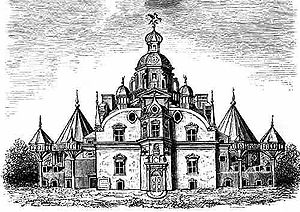
Uranienborg
Uranienborg Slot
Uranienborg var et af Tycho Brahes observatorier på øen Hven i Øresund, opført omkring 1580. Øen blev givet til Tycho Brahe af kong Frederik 2. netop med henblik på astronomisk udforskning. Bygningen, der var stærkt inspireret af hollandsk arkitektur, var i store træk en kopi af villaen Rotonda tegnet af Palladio og beliggende ved Vicenza.